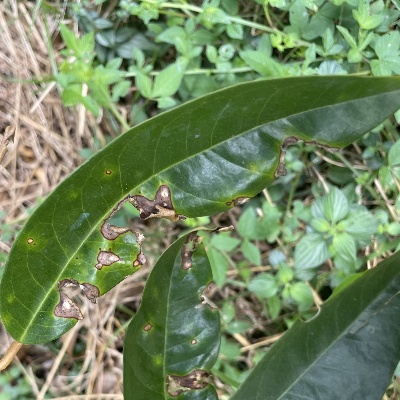
Label: Leaf_Phomopsis